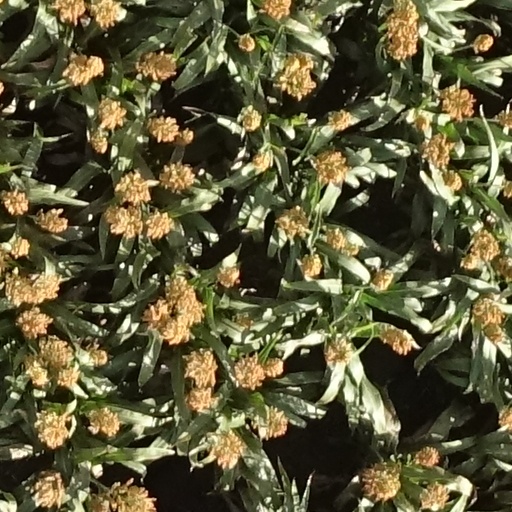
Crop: sorghum